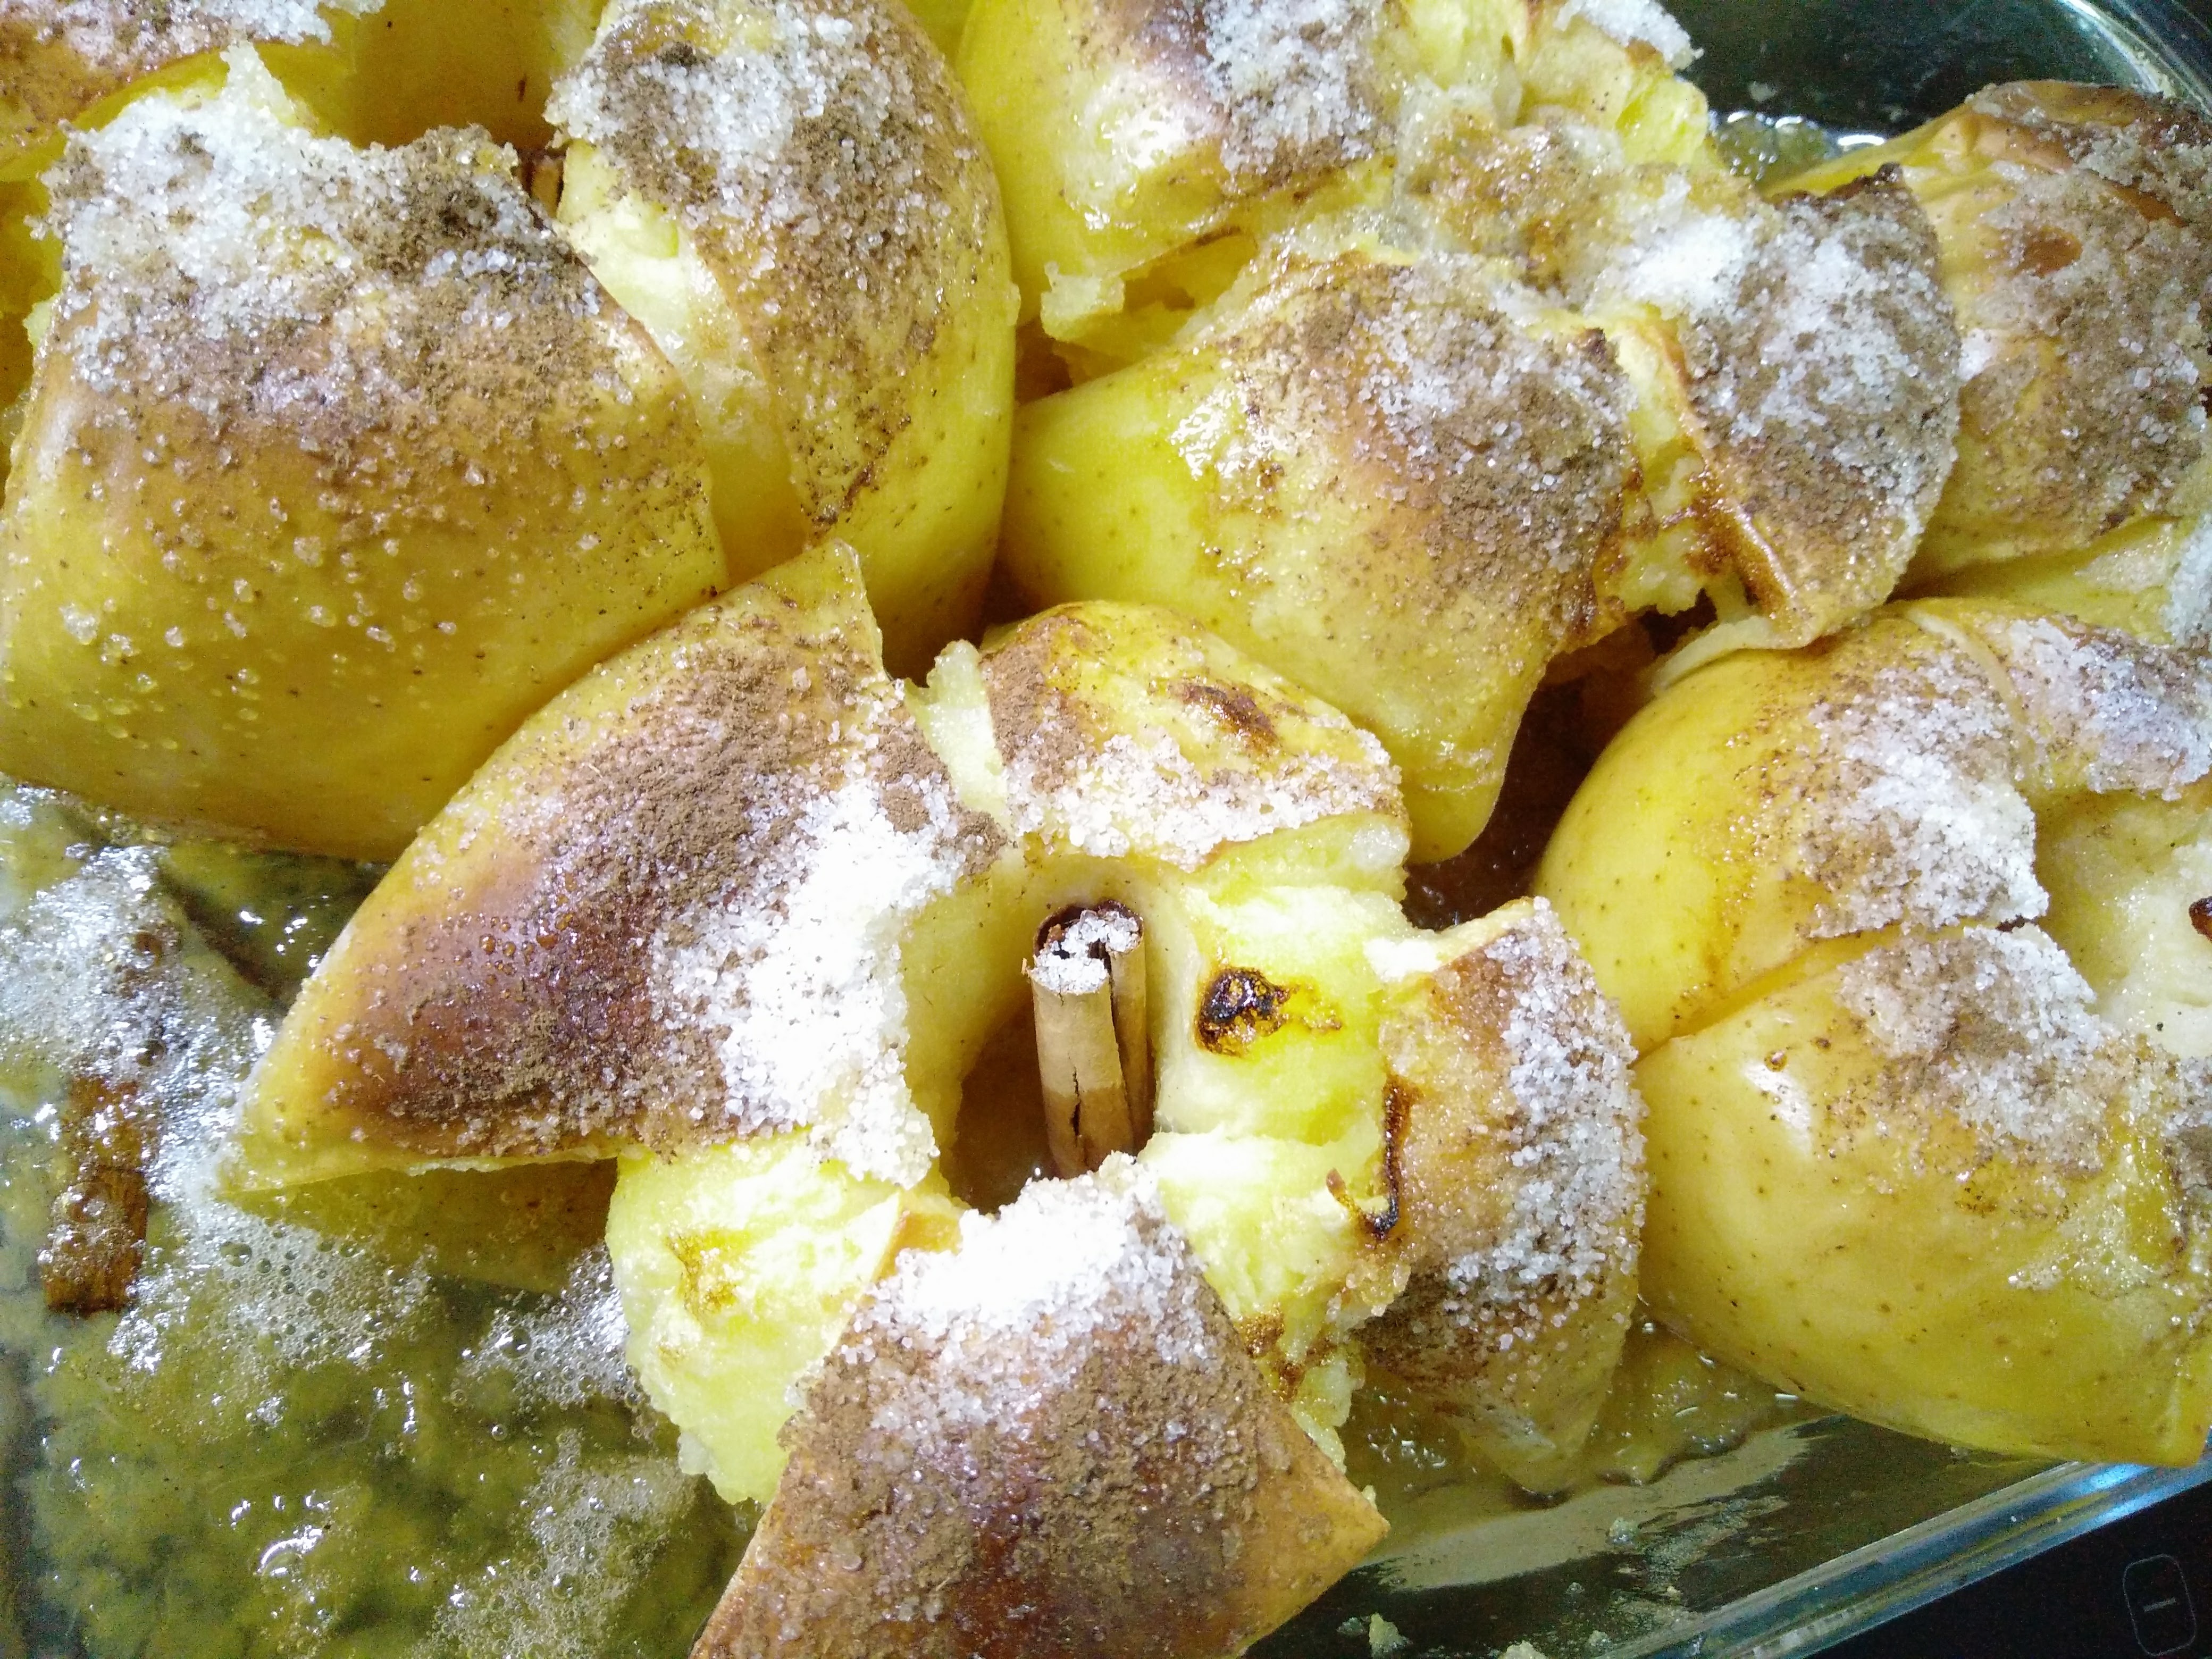
apple, dish, meal, food, produce, breakfast, dessert, cuisine, baked goods, baked apples